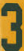
Number: 3